Andrei Socaci

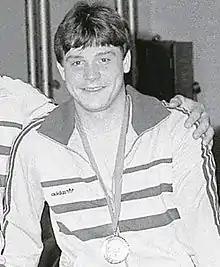

Andrei Socaci (born 19 June 1966) is a retired Romanian weightlifter. After winning a silver medal at the 1984 Olympics as a lightweight he moved up to the middleweight division and won nine medals at the world and European championships between 1985 and 1992, including the European title in 1991. After retiring from competition he stayed as a coach with his last club CS Dinamo București.